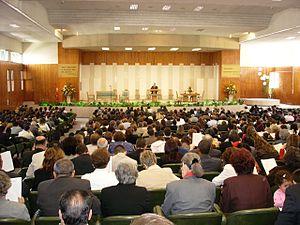
Le mot « secte » désigne d'abord un ensemble d'individus plus ou moins important qui s'est détaché d'un enseignement officiel philosophique, religieux ou politique pour créer leur propre doctrine, mais le terme a pris dans plusieurs langues, et particulièrement en français, une dimension péjorative voire polémique, et tend à y désigner à présent un groupe ou une organisation, souvent mais pas nécessairement à caractère religieux, dont les croyances, les pratiques ou le comportement sont jugés obscurs, inquiétants ou nocifs par le reste de la société.
L'assimilation des Témoins de Jéhovah à une secte fait l'objet de débats impliquant diverses disciplines, en fonction de la définition utilisée de ce terme et du pays dans lequel ils se trouvent.